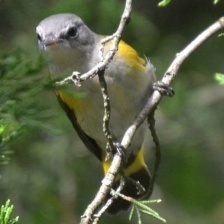
Species: AMERICAN REDSTART
Scientific name: SETOPHAGA RUTICILLA